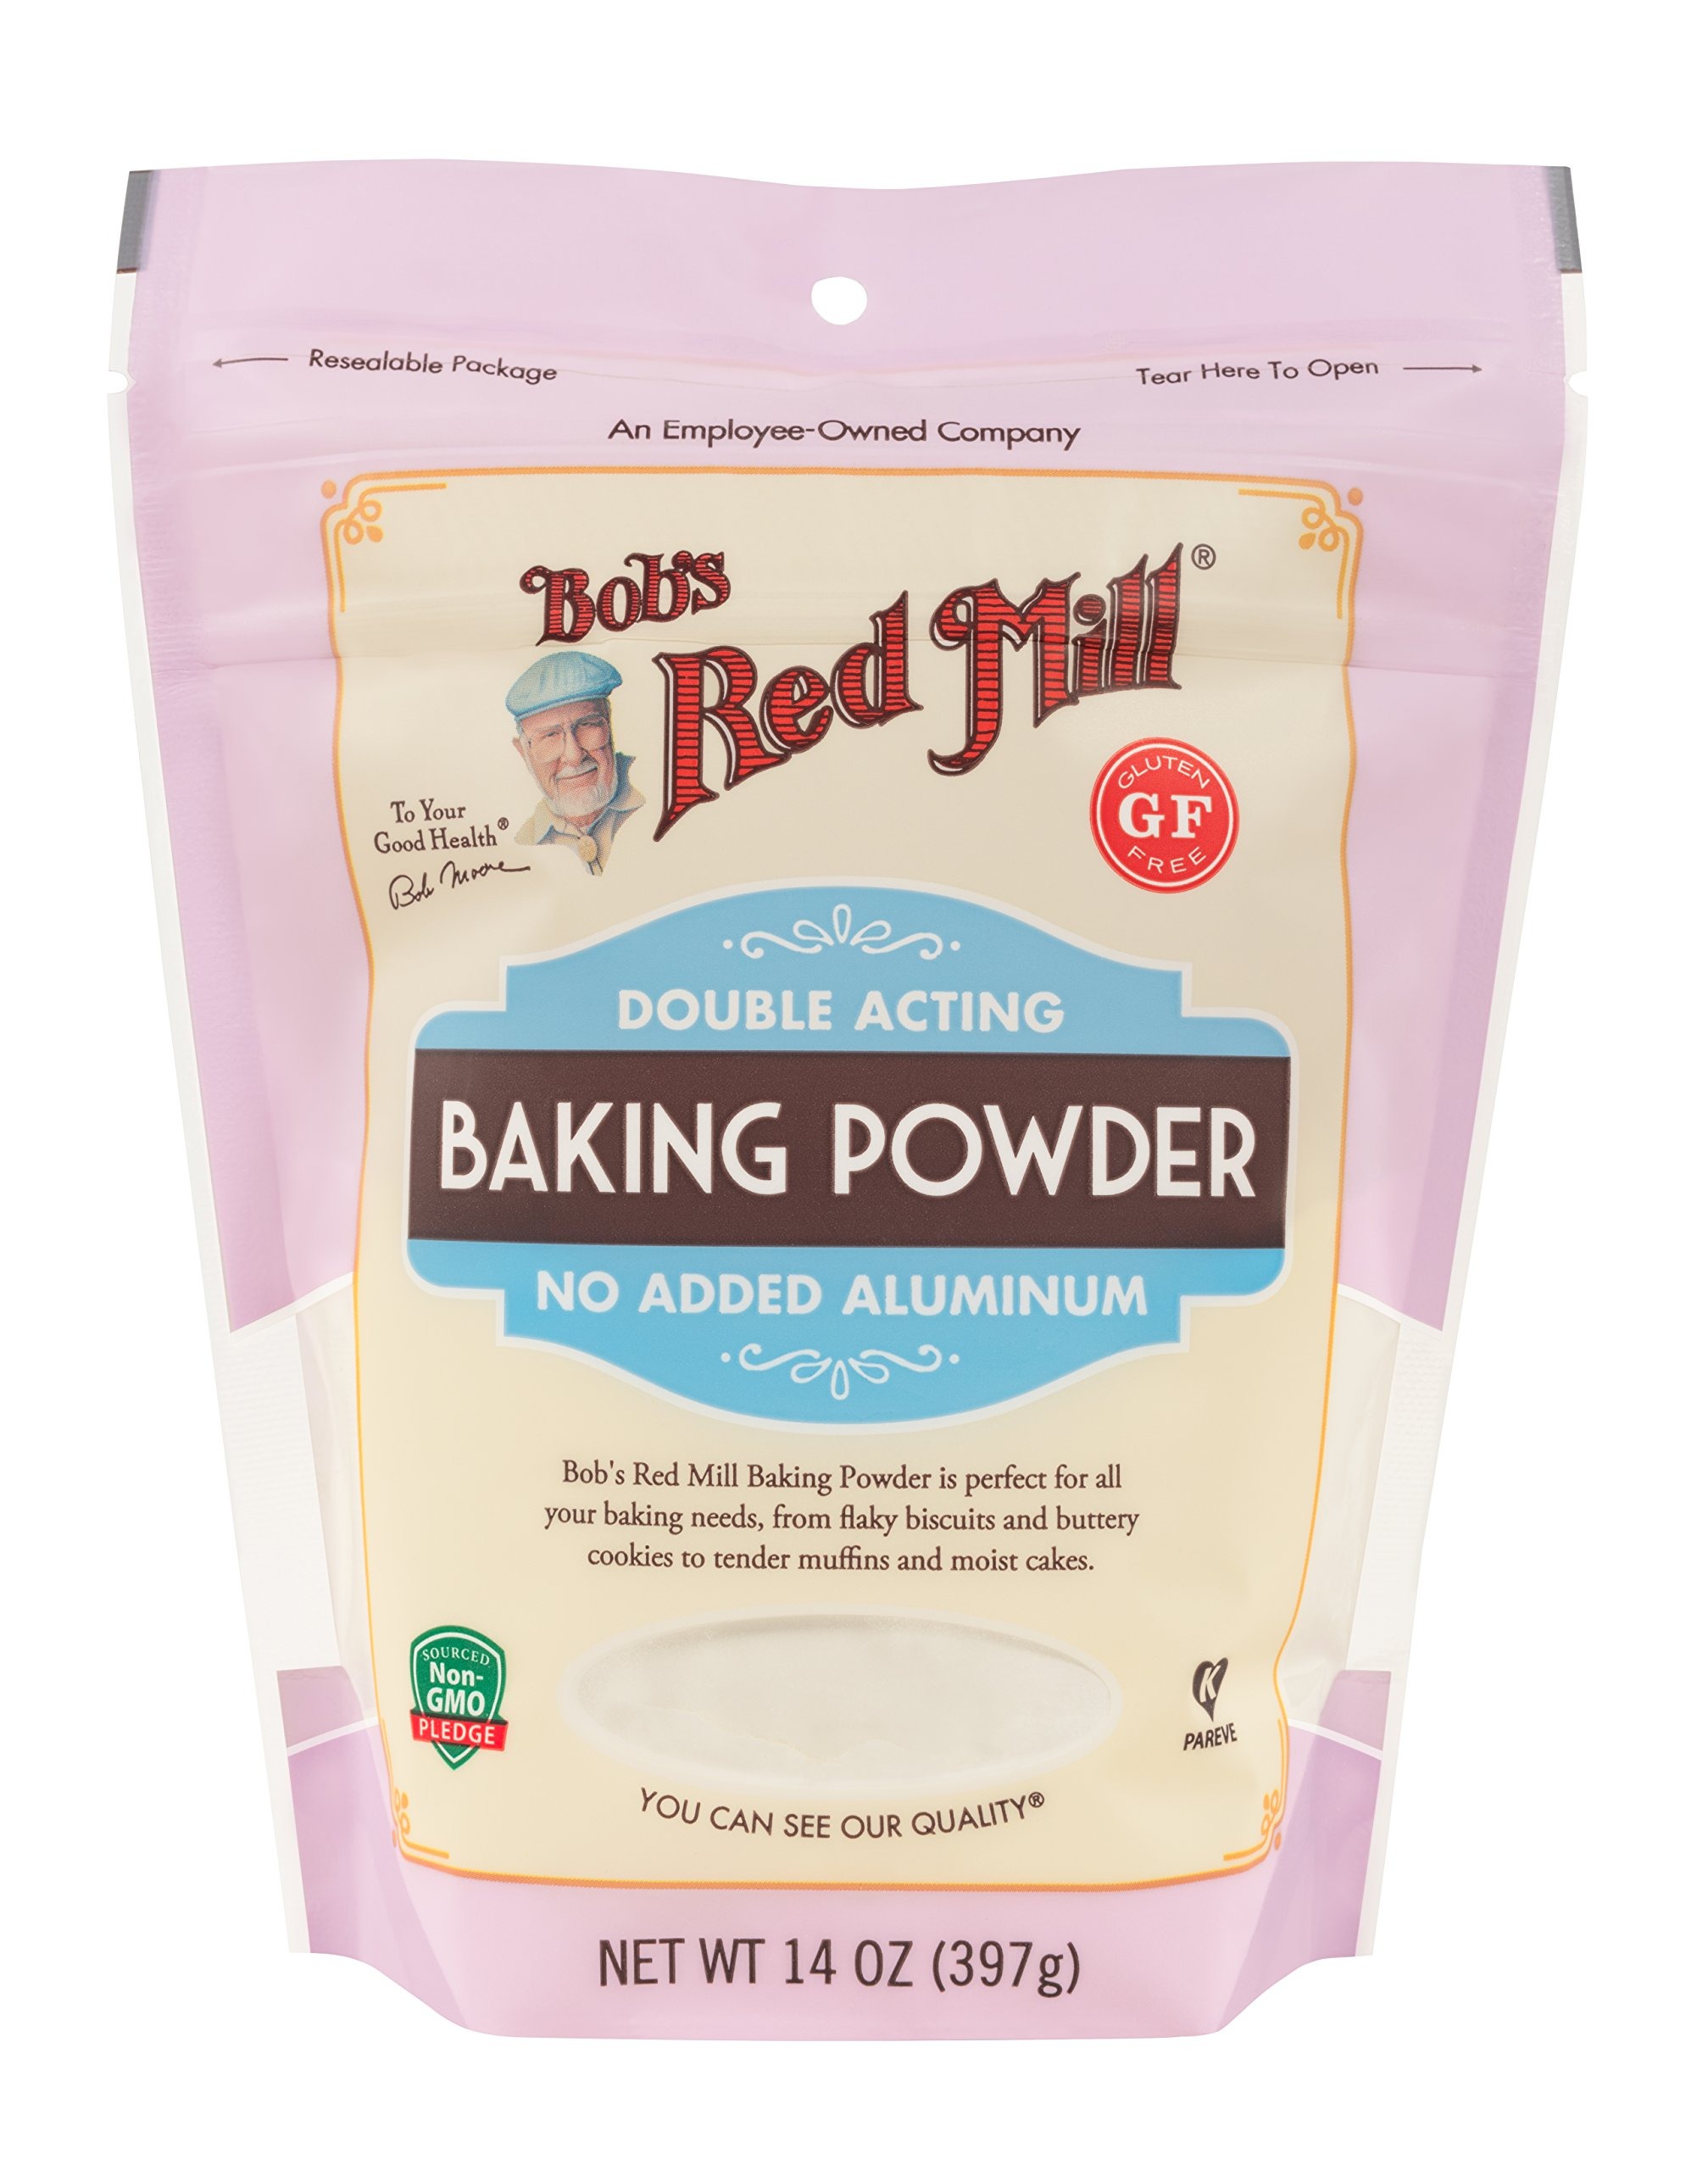
Item Name: Bob's Red Mill Baking Powder, 14oz (Pack of 1) - Gluten Free, Vegan, Kosher
Bullet Point 1: YOUR KEY TO HOMEMADE PERFECTION: Bob’s Red Mill Baking Powder is a pantry essential for all your baking needs, from flaky biscuits and buttery cookies to tender muffins and moist cakes; works in two stages to ensure your baked goods rise beautifully
Bullet Point 2: CONSISTENTLY RELIABLE RESULTS: Bob’s Red Mill Baking Powder is expertly crafted to provide dependable rising power, so whether you’re whipping up a weekend pancake breakfast or a batch of fluffy cupcakes, you’ll get perfect results every time
Bullet Point 3: VERSATILE & EASY TO USE: This versatile leavening agent is essential for no-yeast recipes; ideal for biscuits, scones, pancakes, waffles, muffins, cakes, cookies and so much more
Bullet Point 4: GLUTEN FREE & VEGAN: Tested and confirmed gluten free in a dedicated gluten free facility and made without animal products; this baking powder is a safe and trusted choice for those with dietary restrictions and works wonderfully in plant-based recipes
Bullet Point 5: NO ALUMINUM ADDED: Unlike some conventional baking powders, Bob’s Red Mill Baking Powder is free from aluminum, eliminating any metallic taste, for homemade goodness in every bite
Bullet Point 6: IT STARTS WITH GOOD INGREDIENTS: A leader in natural foods since 1978, Bob’s Red Mill is committed to good ingredients made with the passion and expertise of our founder, Bob Moore; proudly 100% employee owned
Value: 14.0
Unit: Ounce

Price: 10